Courtney Friel

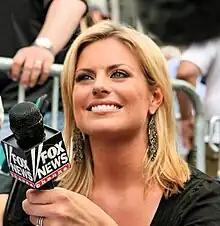
Friel in June 2007

Courtney Friel (born April 22, 1980) is an anchor and reporter on television in the U.S. She currently works for KTLA in Los Angeles.